Kenny Wollesen

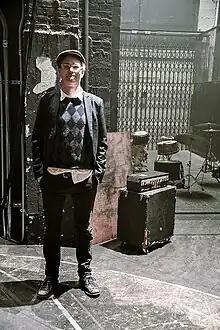
Kenny Wollesen at Kings Theatre in Brooklyn, New York, 2016Photo by Mae Moreno

Wollesen has recorded and toured with Tom Waits, Sean Lennon, Ron Sexsmith, Bill Frisell, Norah Jones, John Lurie, Myra Melford, Steven Bernstein, and John Zorn. He is a founding member of the New Klezmer Trio and a member of the Sex Mob and Himalayas groups.